Margaret of York

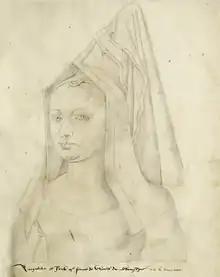
Young Margaret of York in a drawing by Jacques de Boucq (1520-1573) taken from a contemporary portrait.

Duchess Isabella of Burgundy, the mother of Charles the Bold, was, through her blood ties and her perception of Burgundian interests, pro-English. As a granddaughter of John of Gaunt, she was consequently sympathetic to the House of Lancaster. She believed that Burgundian trade, from which the Burgundian State drew its vast wealth, depended upon friendly relations with England. For this reason she was prepared to favour any English faction which was willing to favour Burgundy. By 1454, she favoured the House of York, headed by Margaret's father, Richard, 3rd Duke of York. Although the King of England, Henry VI, was the head of the House of Lancaster, his wife, Margaret of Anjou, was a niece of Burgundy's bitter enemy, Charles VII of France, and was herself an enemy of the Burgundians. The Duke of York, by contrast, shared Burgundy's enmity towards the French, and preferred the Burgundians.